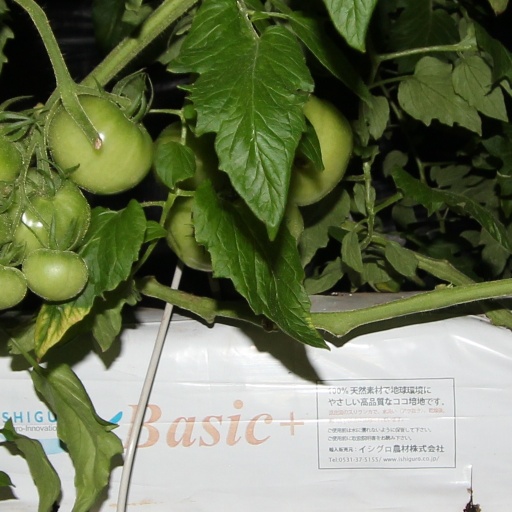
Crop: tomato